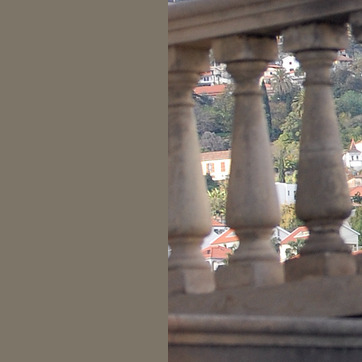
Material: stone